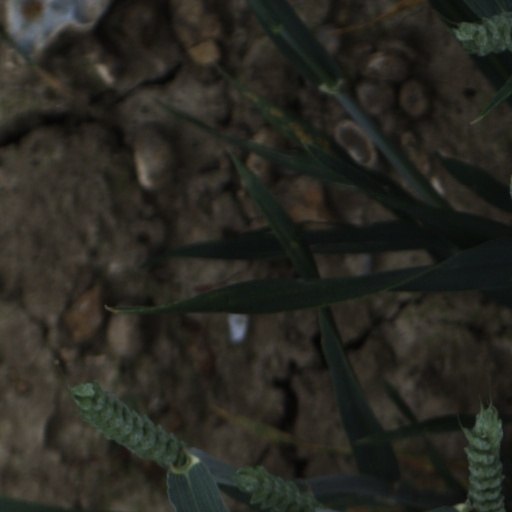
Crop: wheat